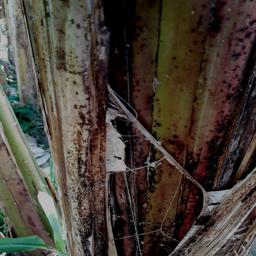
Label: PSEUDOSTEM WEEVIL